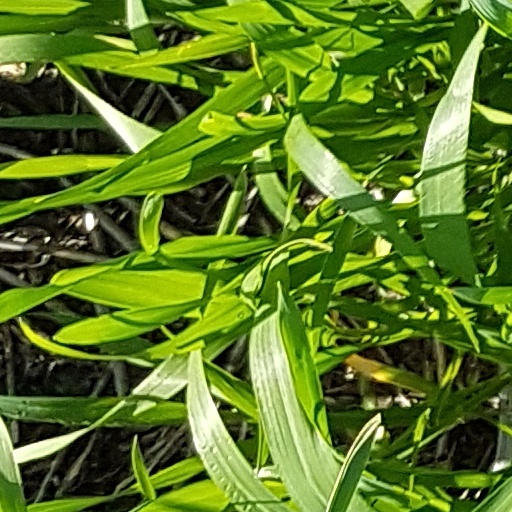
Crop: wheat